Gert Fröbe

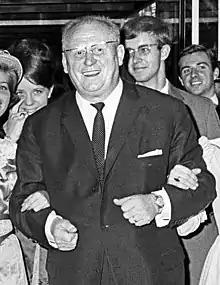
Fröbe at the premiere of "Those Magnificent Men in Their Flying Machines" in 1965

Karl Gerhart "Gert" Fröbe (25 February 1913 – 5 September 1988) was a German actor who appeared in over 100, mostly German-produced films. He was best known in English-speaking countries for his work as the title character in the James Bond film "Goldfinger". Other international films include his role as Baron Bomburst in "Chitty Chitty Bang Bang", as General Dietrich von Choltitz in "Is Paris Burning?", as Colonel Manfred von Holstein in "Those Magnificent Men in Their Flying Machines", and as Inspector Bauer in Ingmar Bergman's "The Serpent's Egg".